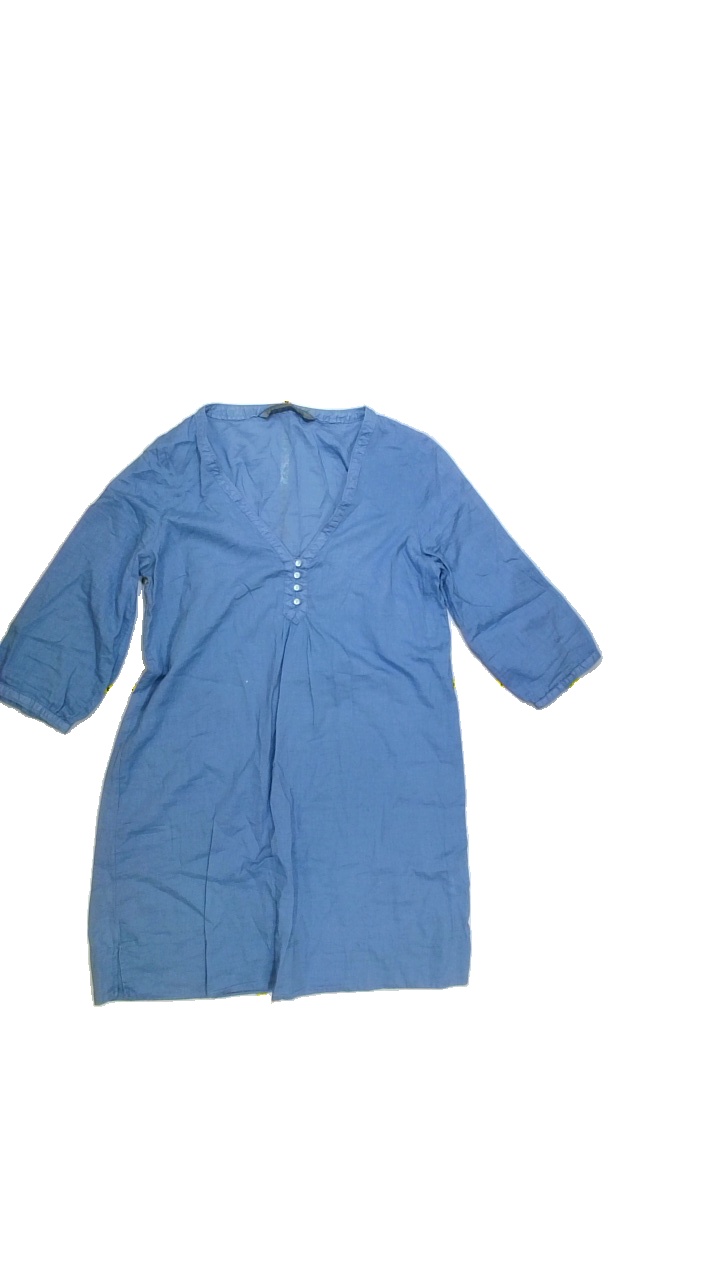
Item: Tunic (Ladies)
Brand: Not Applicable
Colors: Blue
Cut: Regular, V-collar
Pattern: Plain
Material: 100%cotton
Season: All
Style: No trend
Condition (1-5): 4
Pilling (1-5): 4
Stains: No
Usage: Export
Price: <50